2010 United States House of Representatives elections in Wisconsin

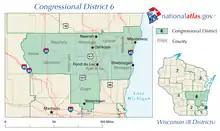

Incumbent Republican Congressman Tom Petri has represented this conservative-leaning district based in east-central Wisconsin since he was first elected in a 1979 special election. Petri built a reputation as a moderate in Congress and was well-liked by the constituents of his district. Though he faced a challenge from Democratic candidate Joseph Kallas, Petri was in no real danger of losing his seat.